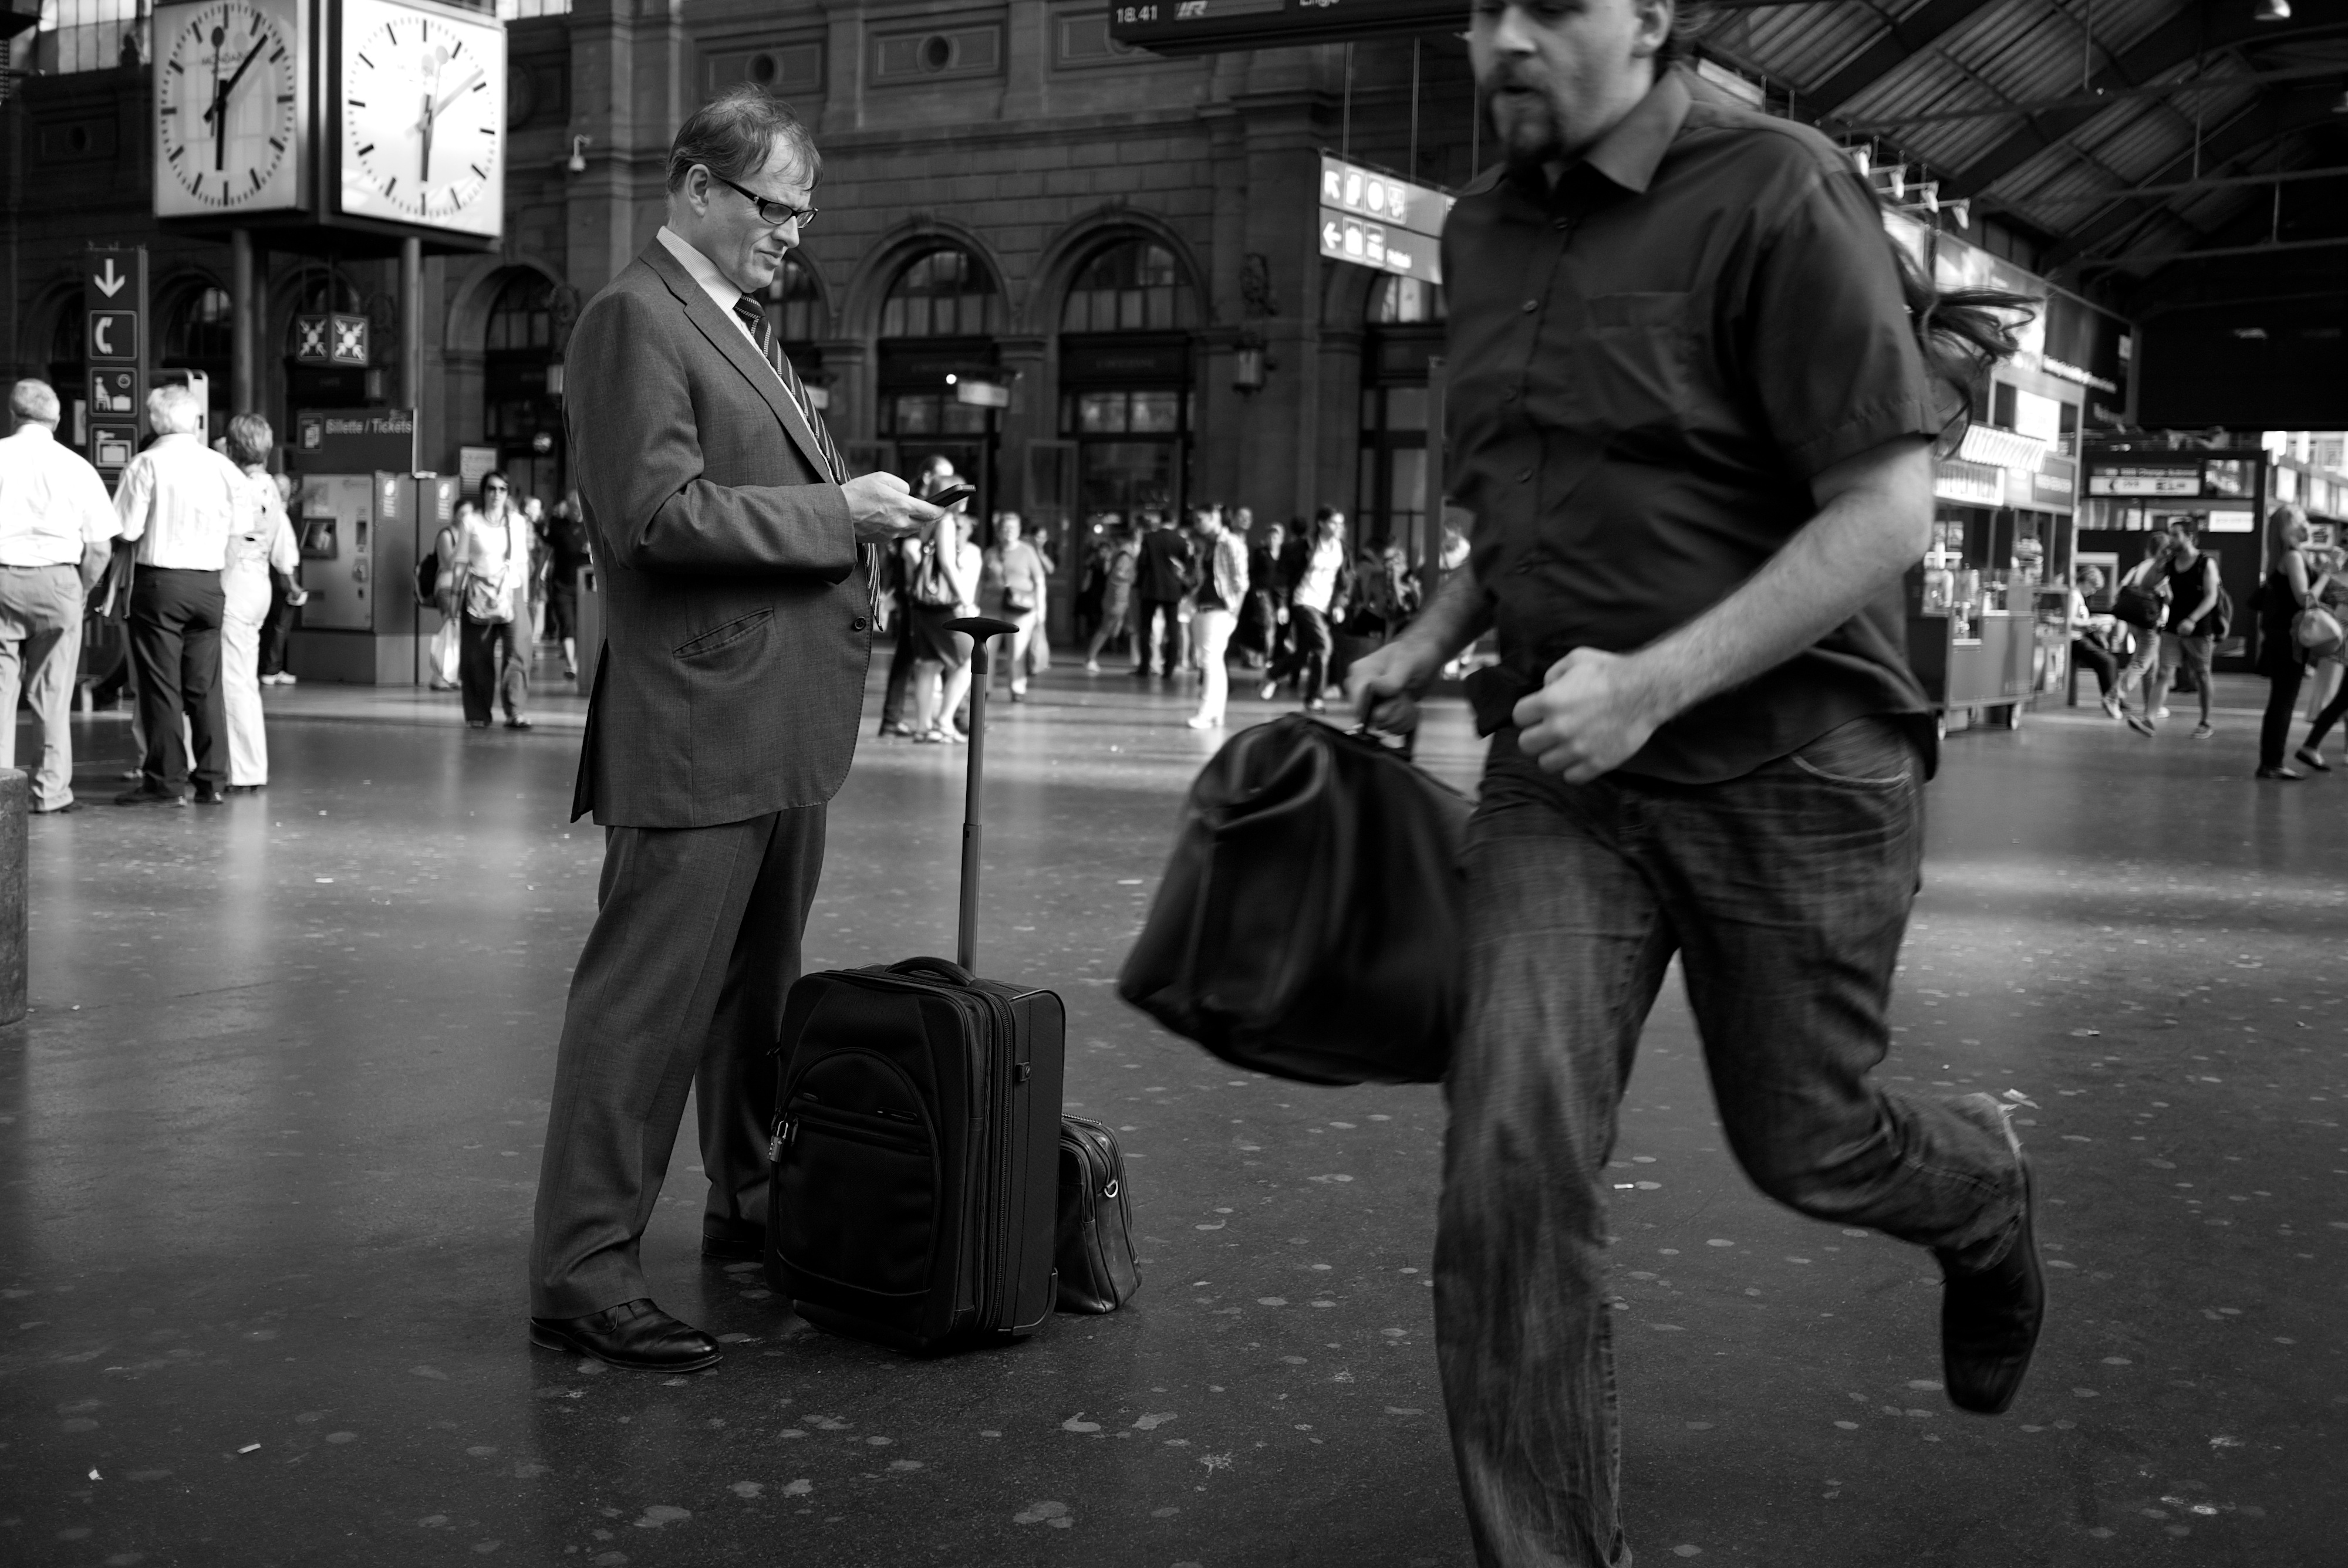
black and white, road, white, street, photography, crowd, ebook, training, black, monochrome, streetphotography, flickr, thomas, video, infrastructure, olympus, photograph, omd, fuji, leica, monochrom, leuthard, hcb, thomasleuthard, streettogs, monochrome photography, film noir